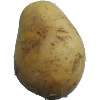
Label: white_potato